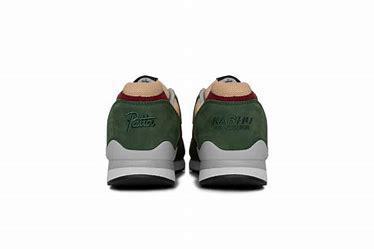
Brand: Karhu
Model: 100